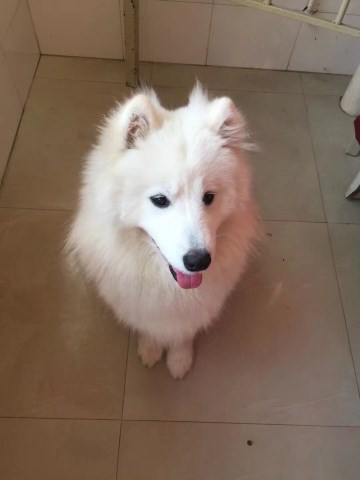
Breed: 2192-n000088-Samoyed